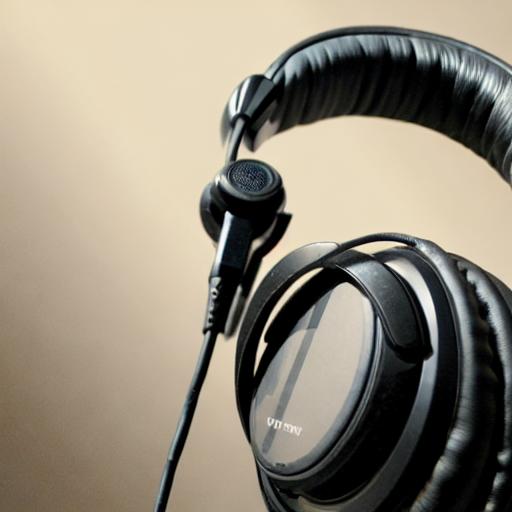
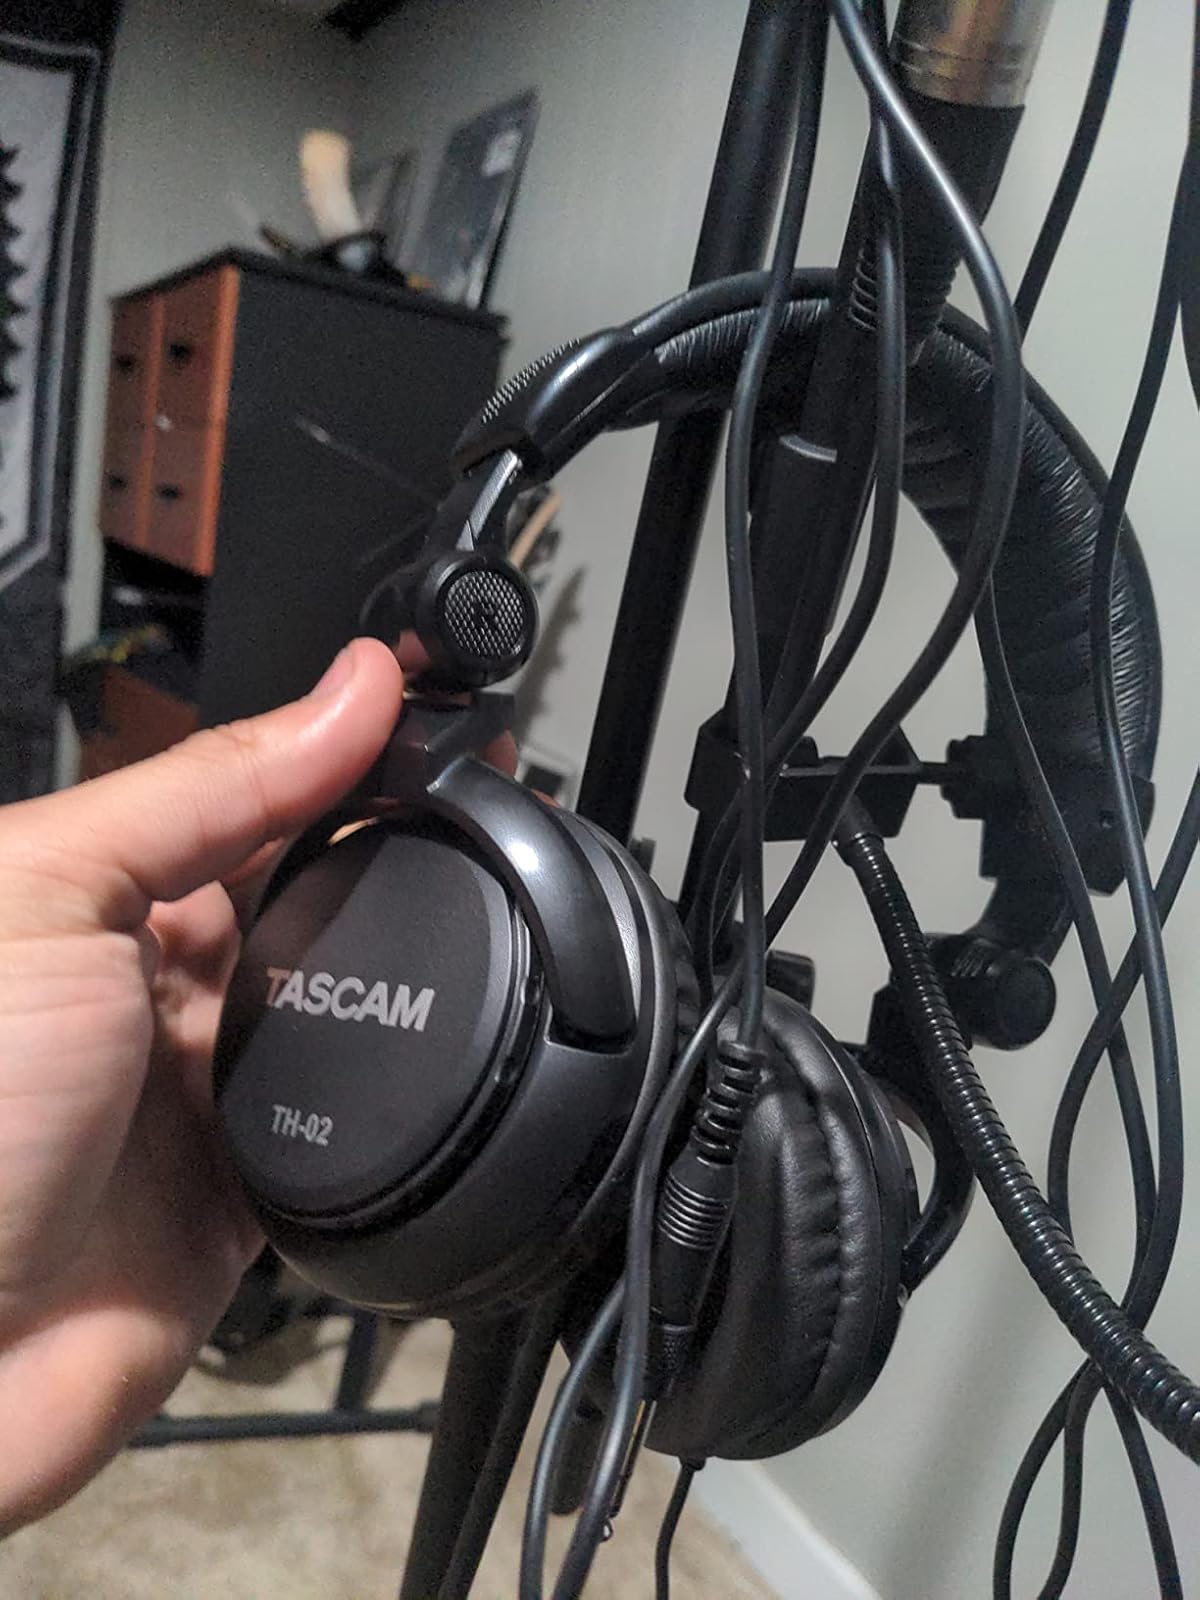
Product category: headphones
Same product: no